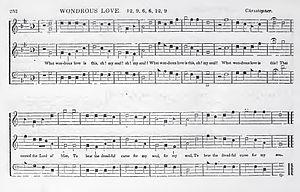
"""What Wondrous Love Is This"" est un hymne religieux folk chrétien, parfois décrit comme un ""White spiritual"", du Sud des États-Unis. Son texte a été publié pour la première fois en 1811, lors de la période dite du second grand réveil de grande effervescence religieuse, et sa mélodie dérivée d'une ballade anglaise populaire. Aujourd'hui, c'est un hymne largement connu inclus dans les hymnaires de nombreuses confessions chrétiennes anglophones."